Christopher Tin

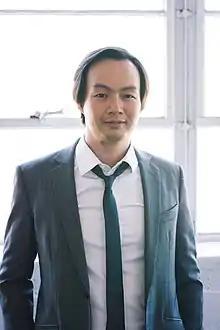
Tin in 2016

Christopher Chiyan Tin (born May 21, 1976) is an American composer of art music, composing for film, television, and video game soundtracks. His work is primarily orchestral and choral, often with a world music influence. He is a two-time Grammy Award winner.